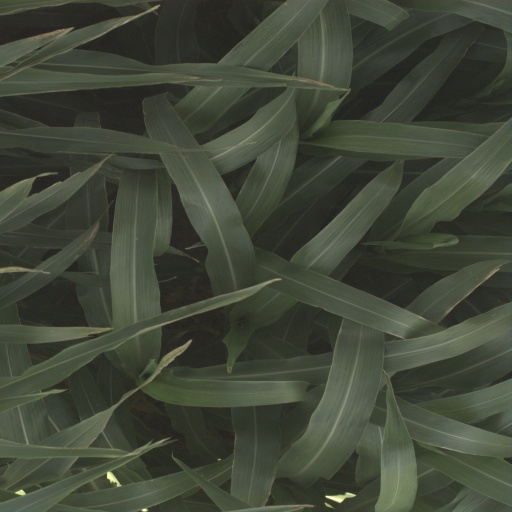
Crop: sorghum